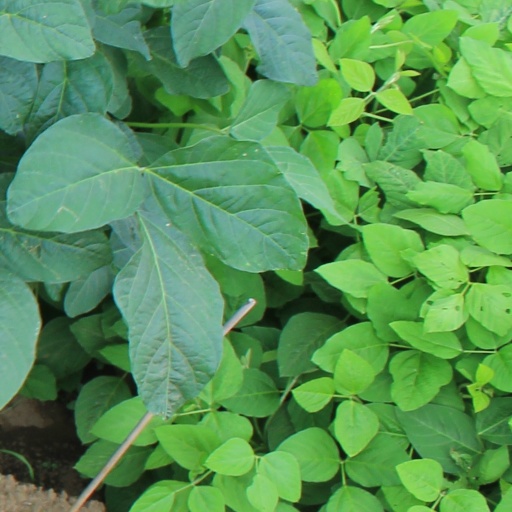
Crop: soybean